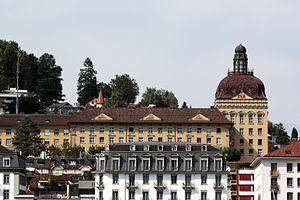
La Suva est le principal assureur-accidents de Suisse. Cette entreprise de droit public indépendante et à but non lucratif, qui a son siège à Lucerne, assure près de 1.95 million d'actifs contre les accidents et les maladies professionnels ainsi que contre les accidents durant les loisirs. Les personnes indépendantes peuvent également se faire assurer par le biais de l'assurance des chefs d'entreprise contre les conséquences des accidents.